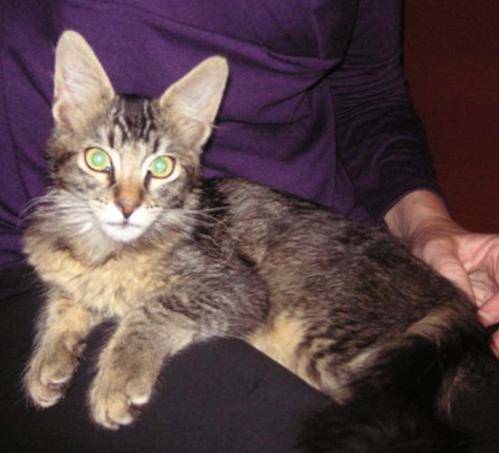
Label: cat